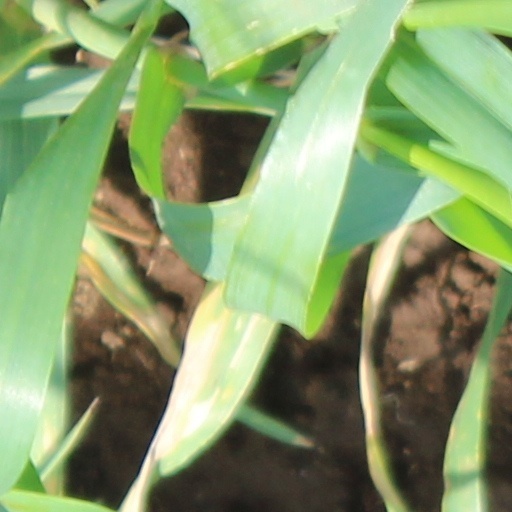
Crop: wheat